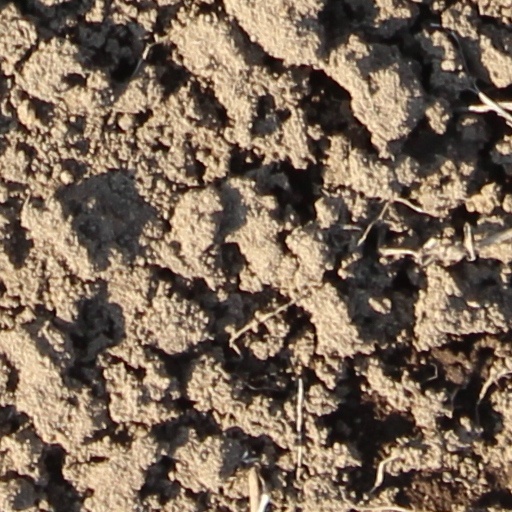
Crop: wheat